Spoks Man

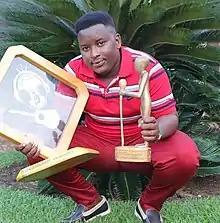
Spoks Man with his Isanganiro awards in 2015

In 2006, Spoks Man began working with record producer Jeremy Production, who produced the songs "Warambaniye" and "Umwana" for him. He left Jeremy Production three years later, advertising for new management from national telecommunication companies, including two for Ucom in 2009 and one for Smart Communications in 2010.